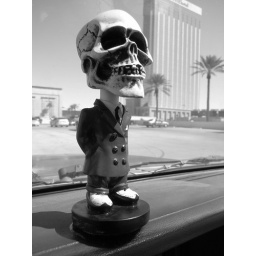
booogrrr in black and white